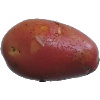
Label: Potato Red Washed 1